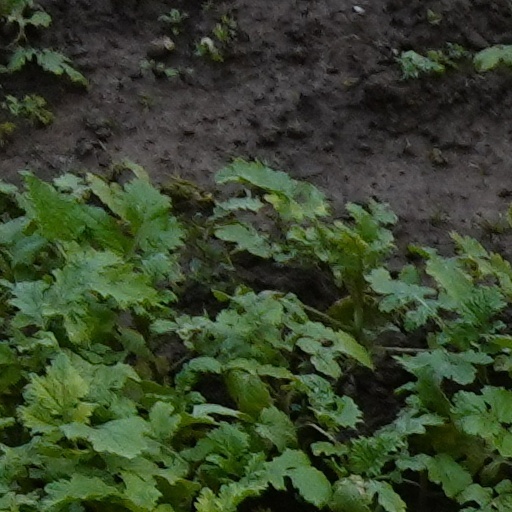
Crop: wheat